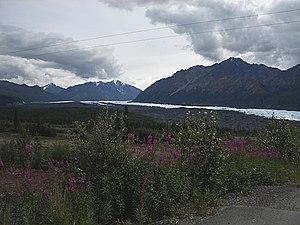
La Glenn Highway, qui est une partie de l'Alaska Route 1 est une route d'Alaska, qui s'étend sur 301 kilomètres, depuis Anchorage jusqu'à Glennallen où elle rejoint la Richardson Highway. Elle suit la rivière Knik sur une grande partie de son cours.